Libya–United Kingdom relations

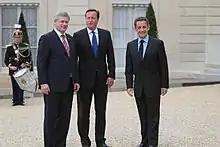
David Cameron at the International Conference in Support of the New Libya in September 2011, where the Friends of Libya group was created

The UK formally recognised the rebel National Transitional Council (NTC) as the government of Libya in July 2011, expelling the Gaddafi regime's remaining diplomats and inviting the NTC to nominate an ambassador and take over the Libyan embassy in London, which they did on 10 August.